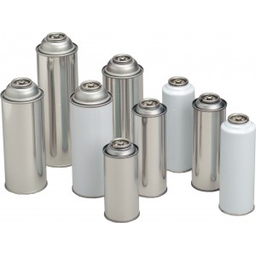
Label: metal